Comparison of Buddhism and Christianity

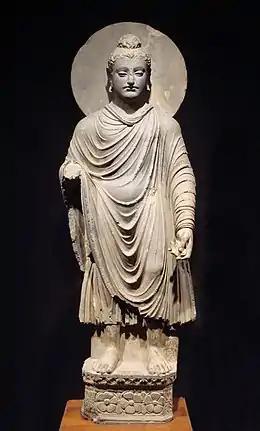
A statue of Siddartha Gautama preaching.

Since the arrival of Christian missionaries in India in the 1st century (traces of Christians in Kerala from 1st-century Saint Thomas Christians), followed by the arrival of Buddhism in Western Europe in the 4th and 5th centuries, similarities have been perceived between the practices of Buddhism and Christianity. During the 20th century, the differences between these two belief systems were also highlighted.